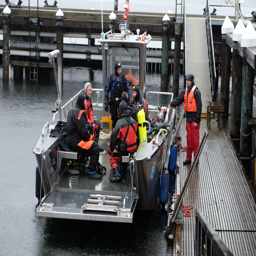
divers on a boat getting ready for a dive